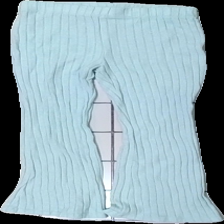
View: front
Type: Trousers
Category: Children
Brand: Lindex
Colors: Blue
Material: 86% Viscose 14% Cont?
Cut: Regular
Size: 128
Season: All
Price range: <50
Recommended usage: Export
Description: blue ribbed trousers